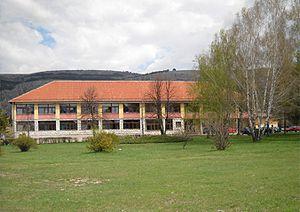
Le canton 10 est un canton de la Fédération de Bosnie-et-Herzégovine dont la capitale et la plus grande ville est Livno. Le canton est situé à l'ouest de la Fédération. Il correspond approximativement à la région historique de Tropolje.